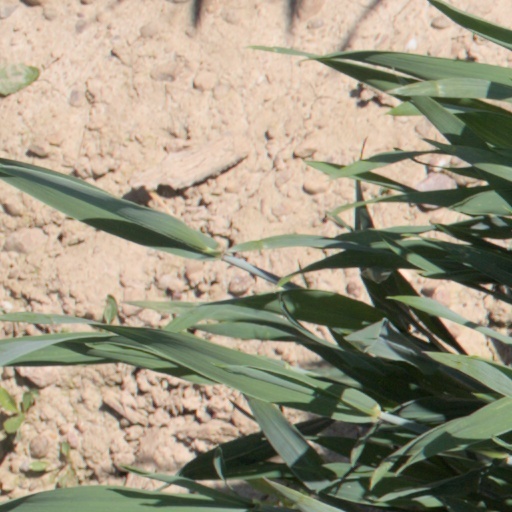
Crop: wheat